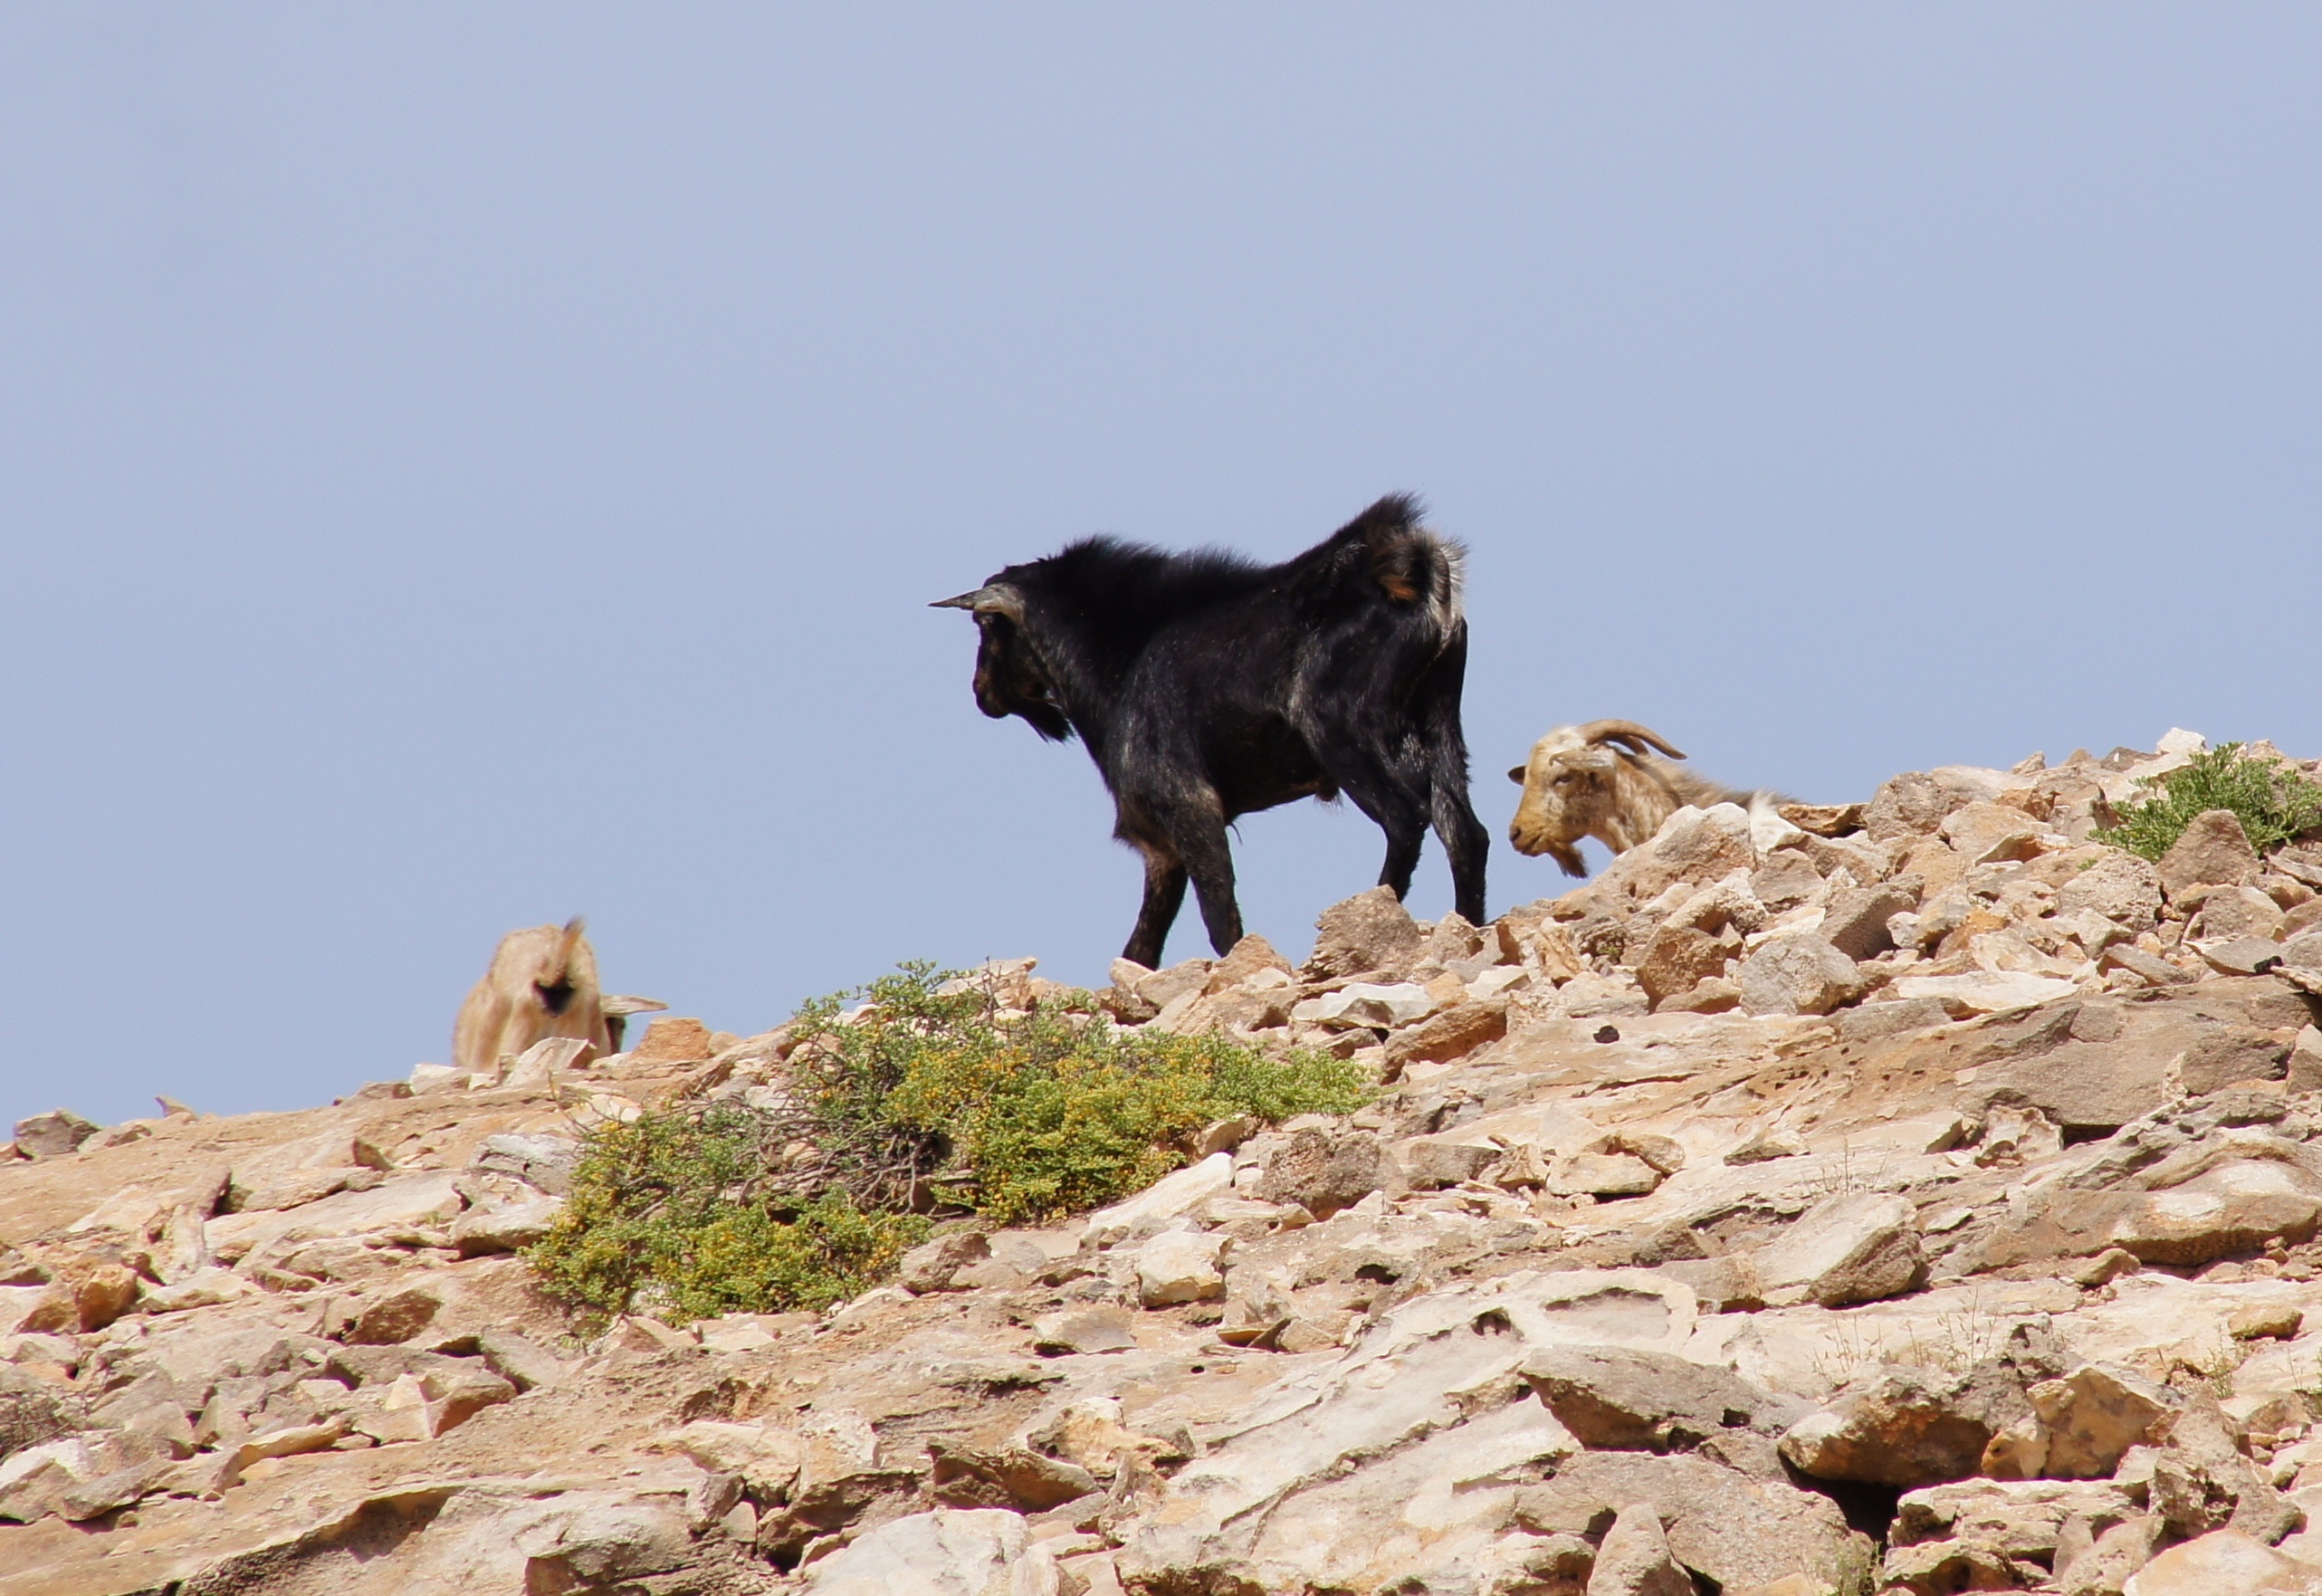
nature, wildlife, goat, herd, mammal, fauna, goats, mountains, yak, cattle like mammal, mustang horse